Enhanced interrogation techniques

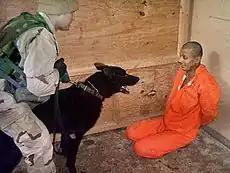
An Army investigator counted the use of unmuzzled dogs at Abu Ghraib as among the "sadistic, blatant, and wanton criminal abuses" by U.S. troops.

In November 2006, former U.S. Army Brigadier General Janis Karpinski, in charge of Abu Ghraib prison until early 2004, reported seeing a letter apparently signed by United States Secretary of Defense Donald Rumsfeld that allowed contractors employed by the U.S. to use techniques such as sleep deprivation during interrogation. Karpinski stated that the "methods consisted of making prisoners stand for long periods, sleep deprivation ... playing music at full volume, having to sit uncomfortably" and that "Rumsfeld authorized these specific techniques." She said that she considered this treatment to be contrary to the Geneva Conventions, which state "Prisoners of war who refuse to answer may not be threatened, insulted, or exposed to any unpleasant or disadvantageous treatment of any kind." According to Karpinski, the handwritten signature was above his printed name and in the same handwriting in the margin was written, "Make sure this is accomplished."